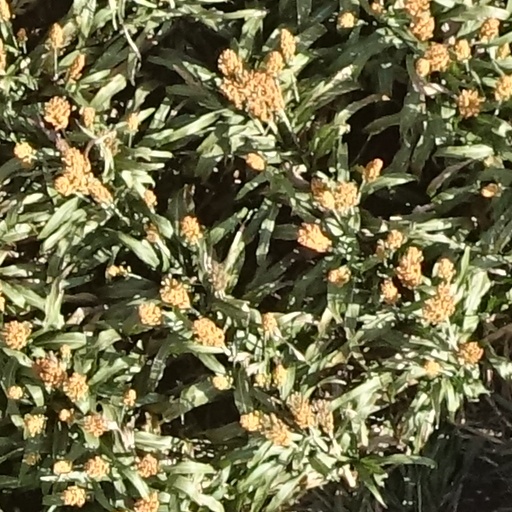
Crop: sorghum